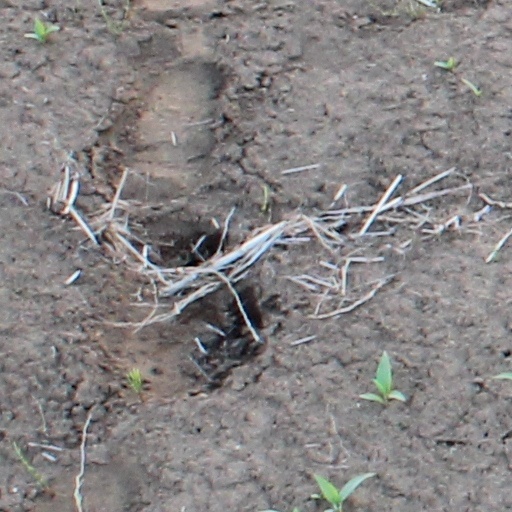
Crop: wheat